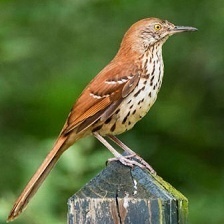
Species: BROWN THRASHER
Scientific name: TOXOSTOMA RUFUM